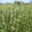
Label: willow_tree